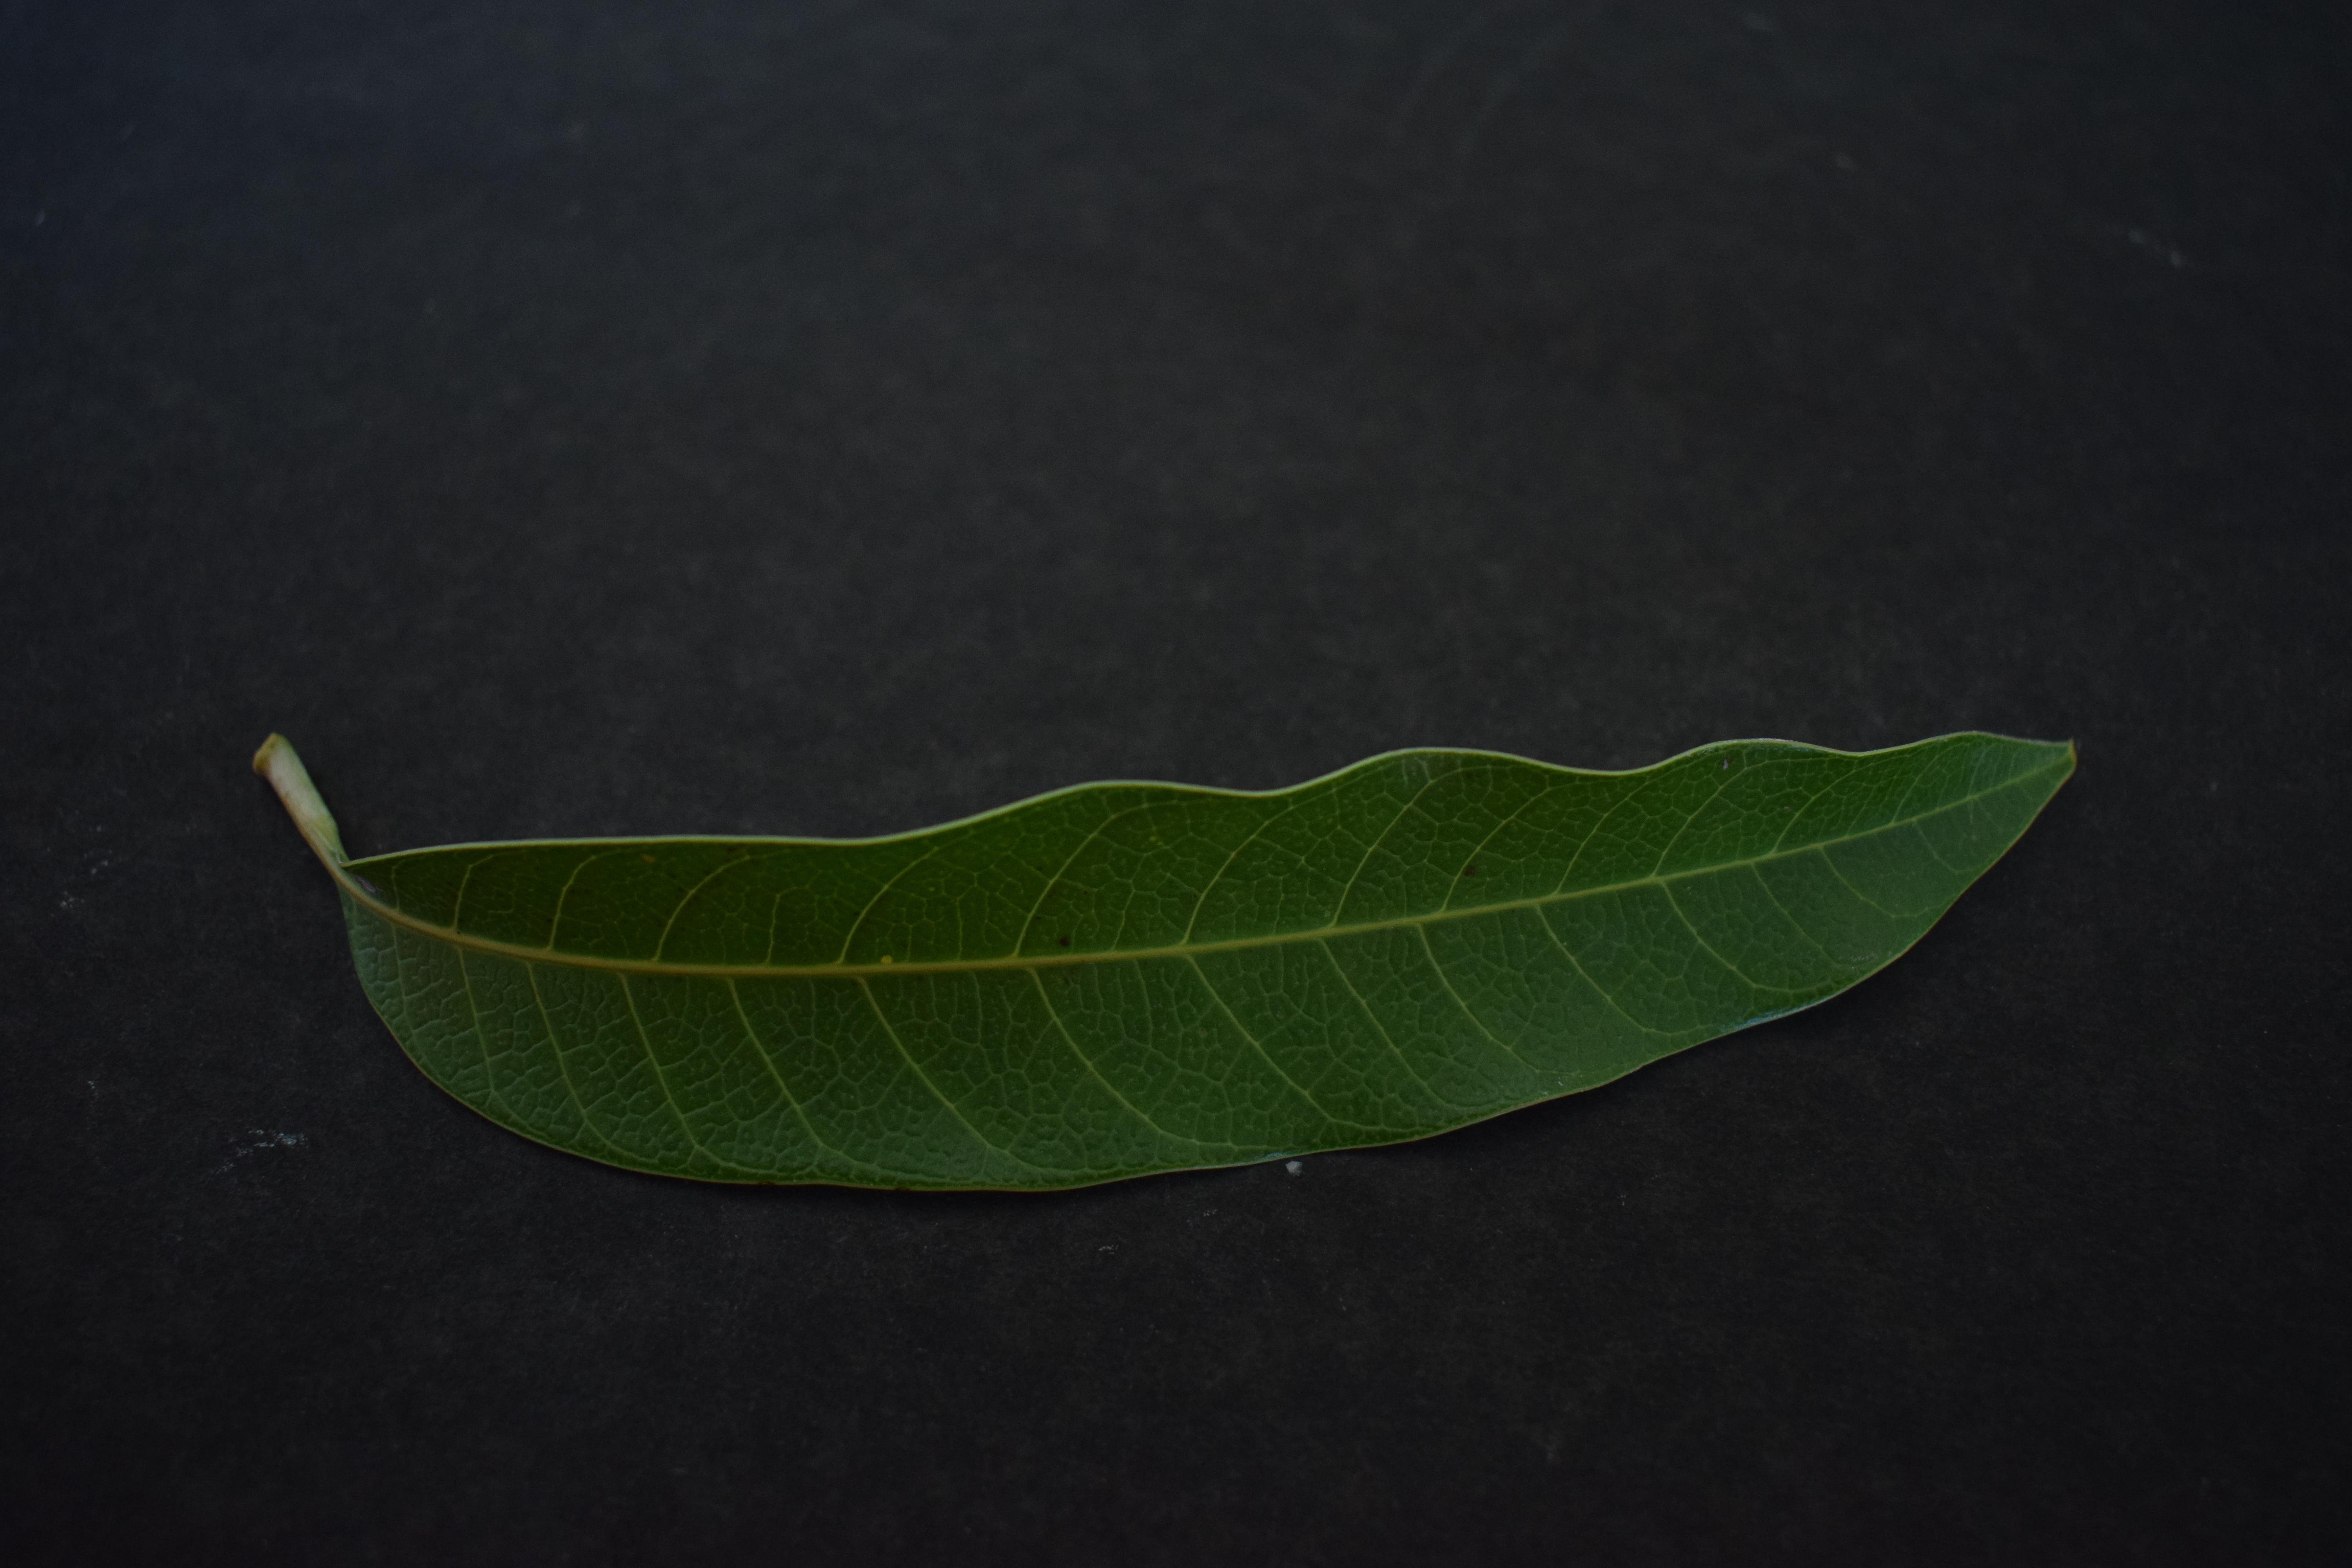
Plant species: Mango